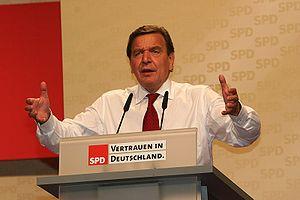
Le Parti social-démocrate d’Allemagne, qui a été fondé en 1875, est le plus vieux parti politique d'Allemagne. C'est le seul des grands partis actuels de la République fédérale d'Allemagne qui existait sous une forme comparable avant la Seconde Guerre mondiale. C'est, avec la CDU, le parti politique allemand ayant le plus d'adhérents avec un total de 500 000. Après la guerre, il a longtemps été le seul parti de gauche de taille notable du pays, jusqu'à la création de Die Linke, plus à gauche.
L'histoire de la social-démocratie allemande débute peu avant 1850 avec la fondation d'organisations socialistes utopiques à l'étranger. La révolution de mars 1848 marque un point de départ, avec la création d'une première organisation nationale : la Fraternité générale des travailleurs allemands. Elle aide au développement des syndicats et des partis socialistes au sein de l'ensemble de la confédération germanique. Par la suite, le 23 mai 1863, est fondée l'Association générale des travailleurs allemands de Ferdinand Lassalle. En parallèle, apparaît un mouvement concurrent mené par August Bebel et Wilhelm Liebknecht. Ensemble ils fondent successivement le Parti populaire saxon en 1866, puis le Parti ouvrier social-démocrate en 1869. Les deux tendances s'opposent entre autres sur les questions des syndicats et de la forme que doit prendre l'unité allemande. Elles fusionnent finalement en 1875, quatre ans après la formation de l'Empire allemand, et forment le Parti socialiste ouvrier d'Allemagne.